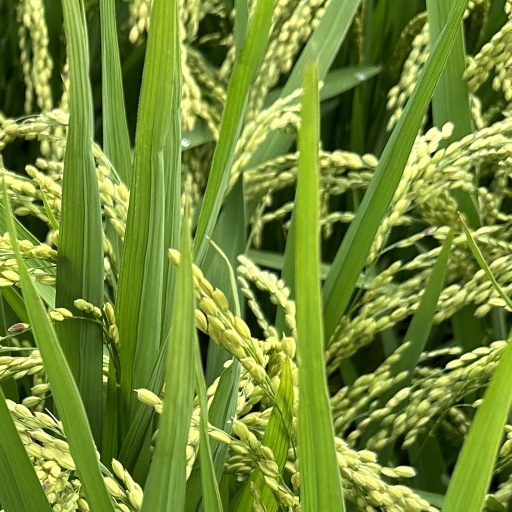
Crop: rice